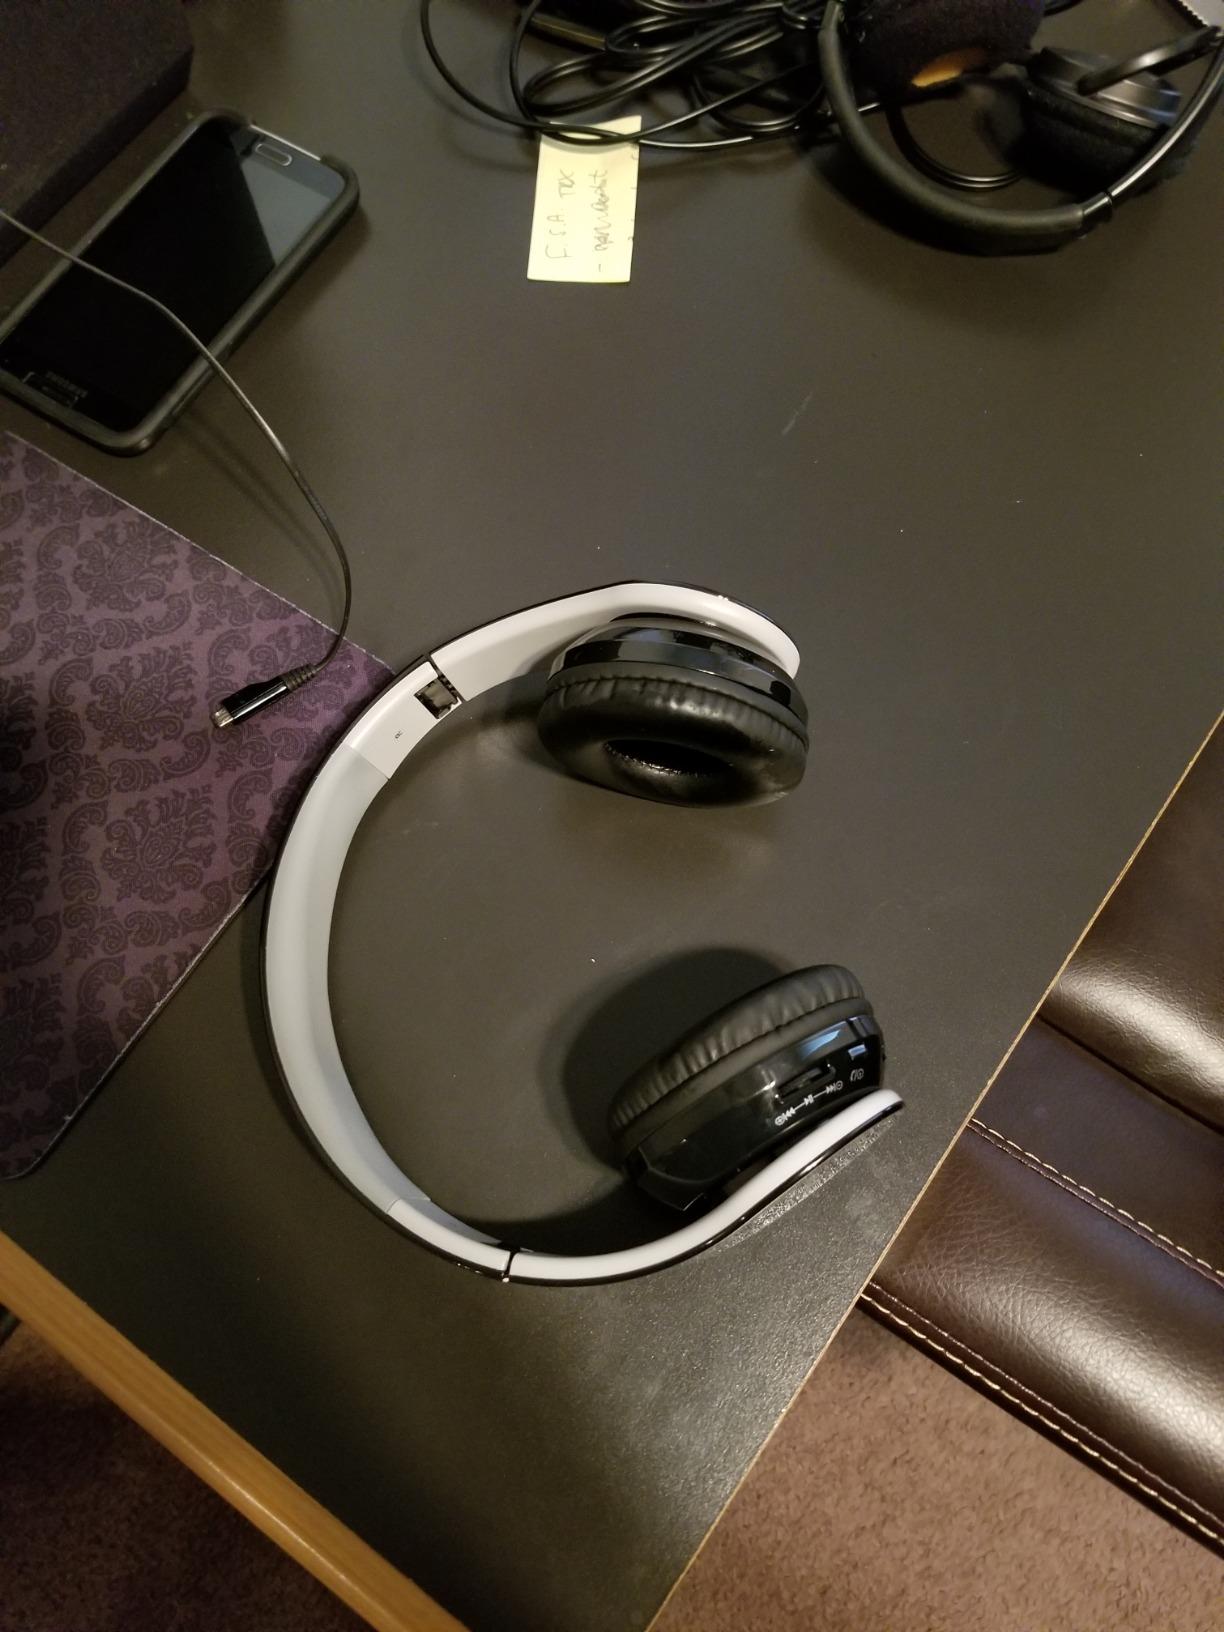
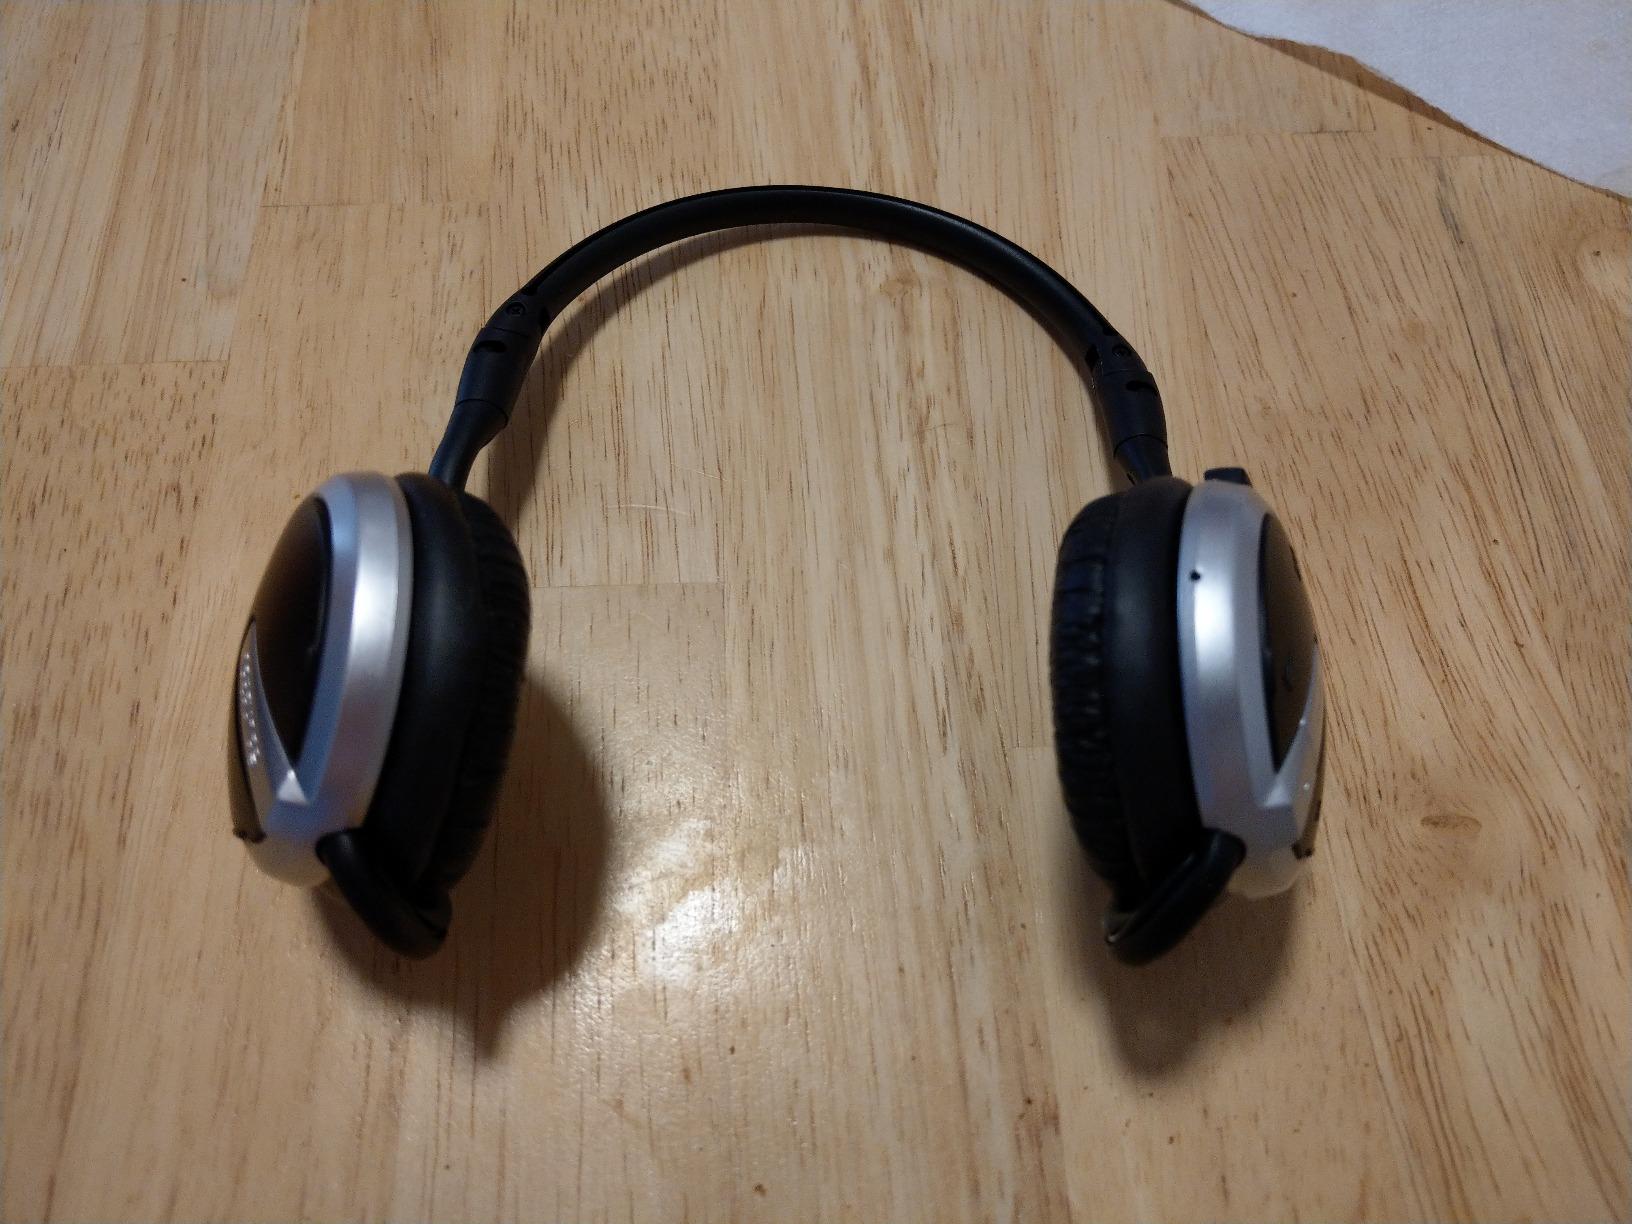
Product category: headphones
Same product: no